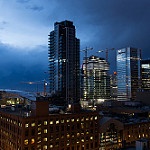
Label: buildings